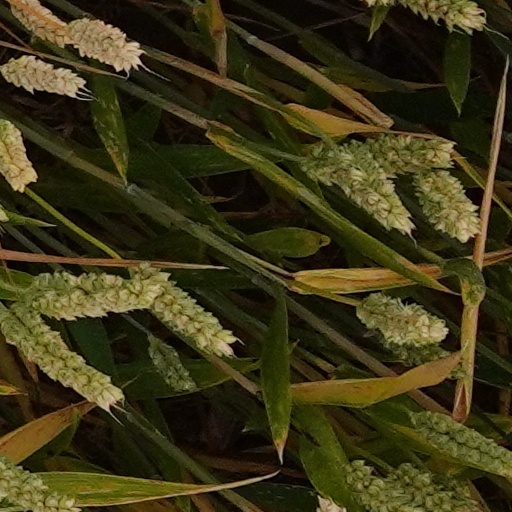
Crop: wheat